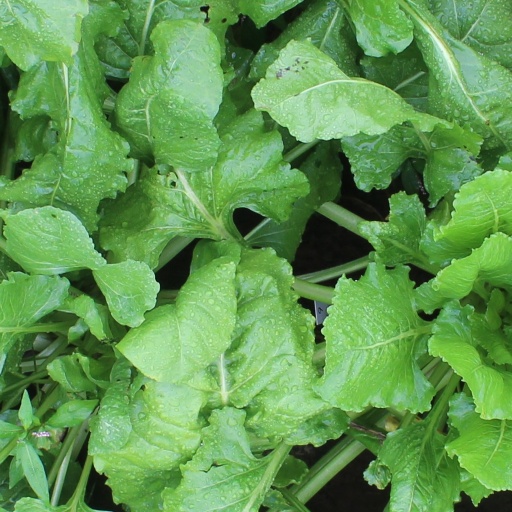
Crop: sugar beet